Algiers

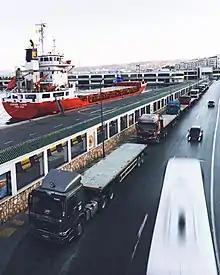
Various means of transport in Algiers

Algiers is an important economic, commercial and financial center, with a stock exchange capitalized at 60 million euros. Algiers contributes to 20% of Algeria's GDP (51 Billions $ in 2024.) The city has the highest cost of living of any city in North Africa, as well as the 50th highest worldwide, as of March 2007, having gained one position compared to the previous year.